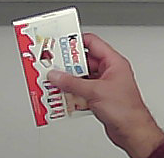
Product: kinder_chocolate